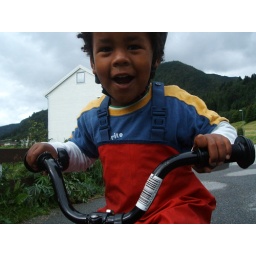
Out riding the bike by the road... Don't ever cross that white lane!!